Rufus Barrett Stone House

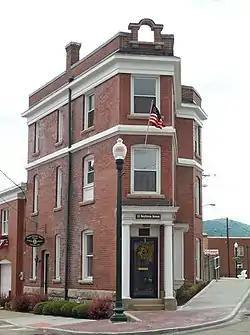
Rufus Barrett Stone House, June 2009

The Rufus Barrett Stone House, also called the Flatiron Building, is an historic townhouse that is located in Bradford, Pennsylvania, in McKean County.